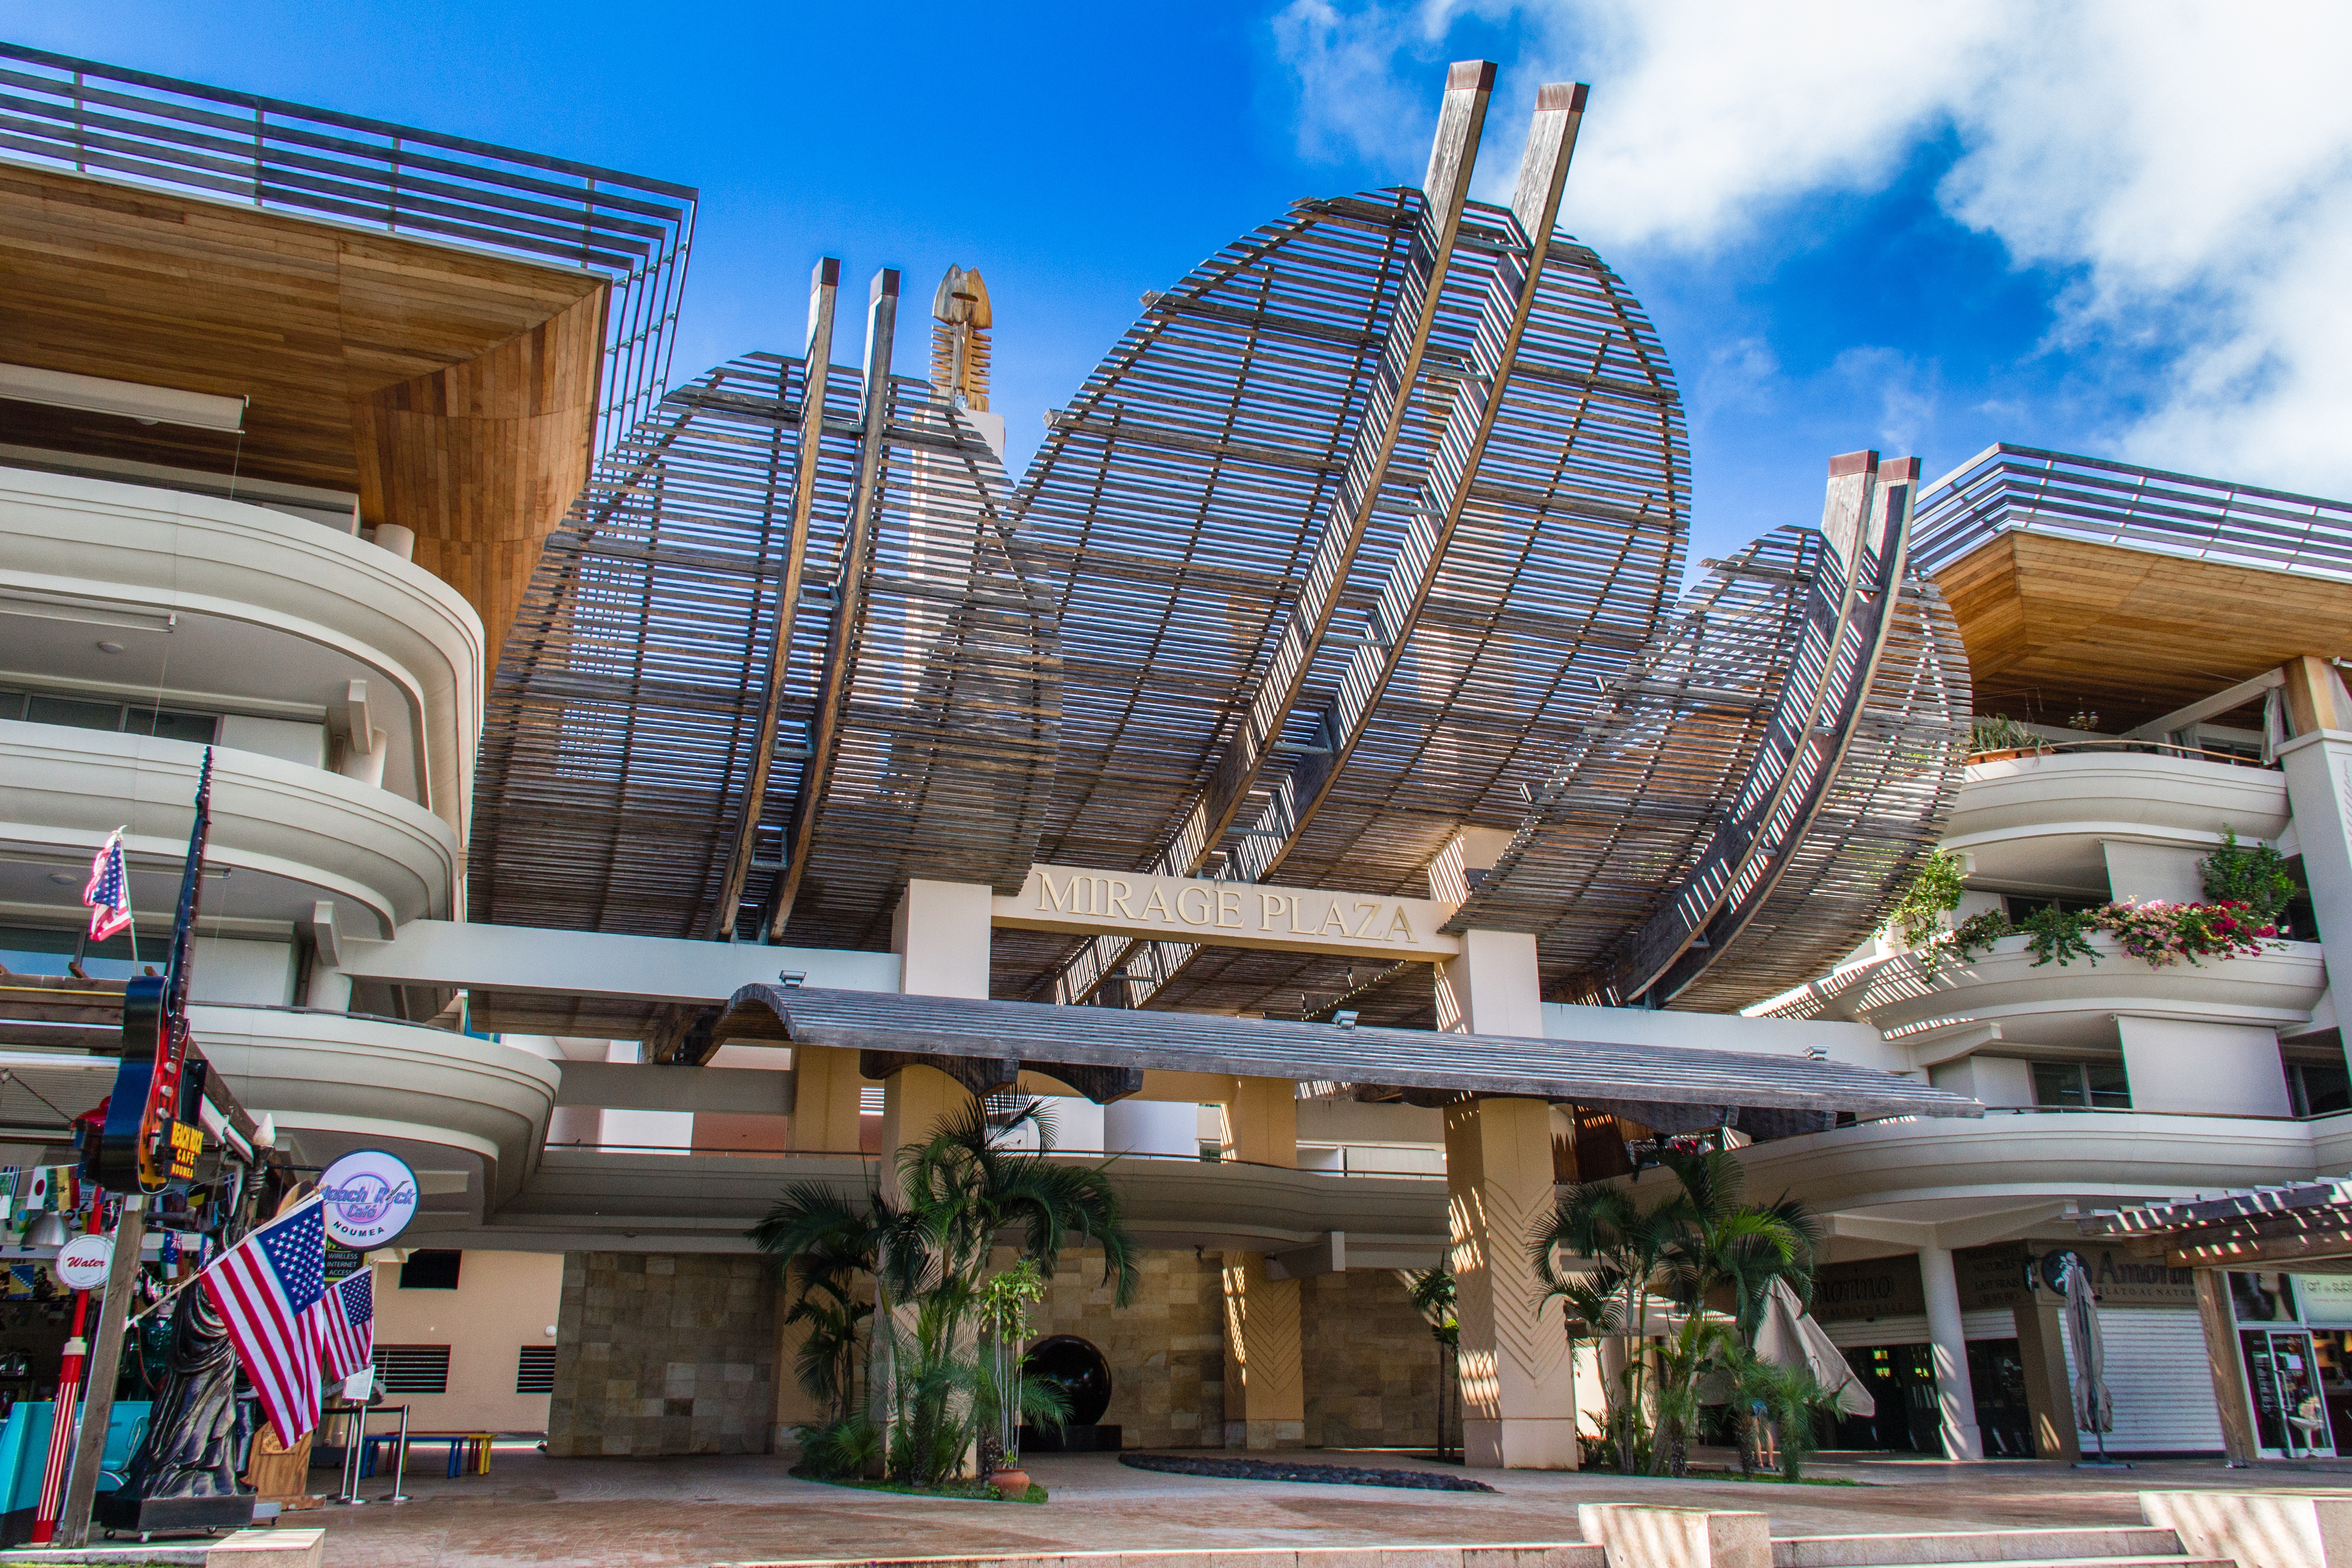
architecture, structure, building, downtown, amusement park, plaza, park, landmark, facade, shopping, resort, mall, retail, convention center, shopping mall, new caledonia